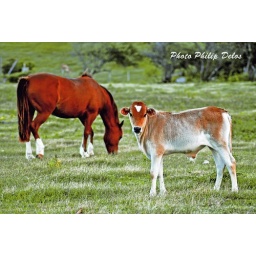
A horse and a calf are grazing together in the same pasture in the lovely Caribbean.